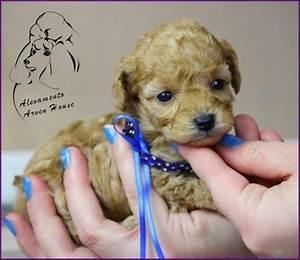
dog